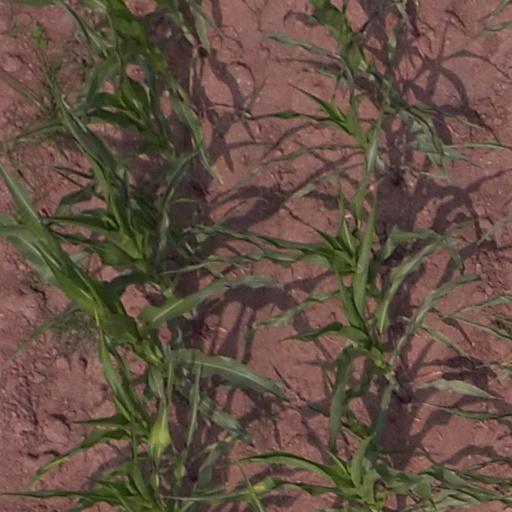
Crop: maize; corn